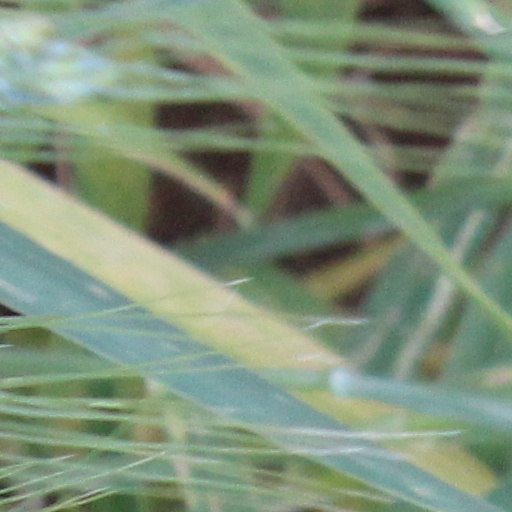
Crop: wheat